American Forces Network

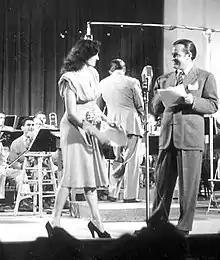
Bob Hope welcomes Jane Russell to "Command Performance" (1944).

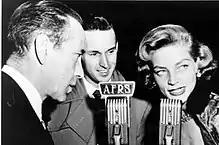
Humphrey Bogart and Lauren Bacall being interviewed by the Armed Forces Radio Service

The original AFN - present day AFN Europe - began broadcasting from London during World War II, using equipment and studio facilities borrowed from the British Broadcasting Corporation (BBC).